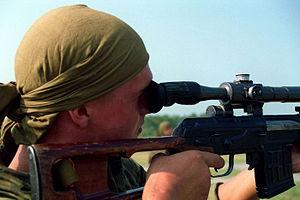
Le SVD est un fusil de précision russe adopté par l'URSS en 1963 pour équiper ses snipers.